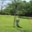
Label: willow_tree